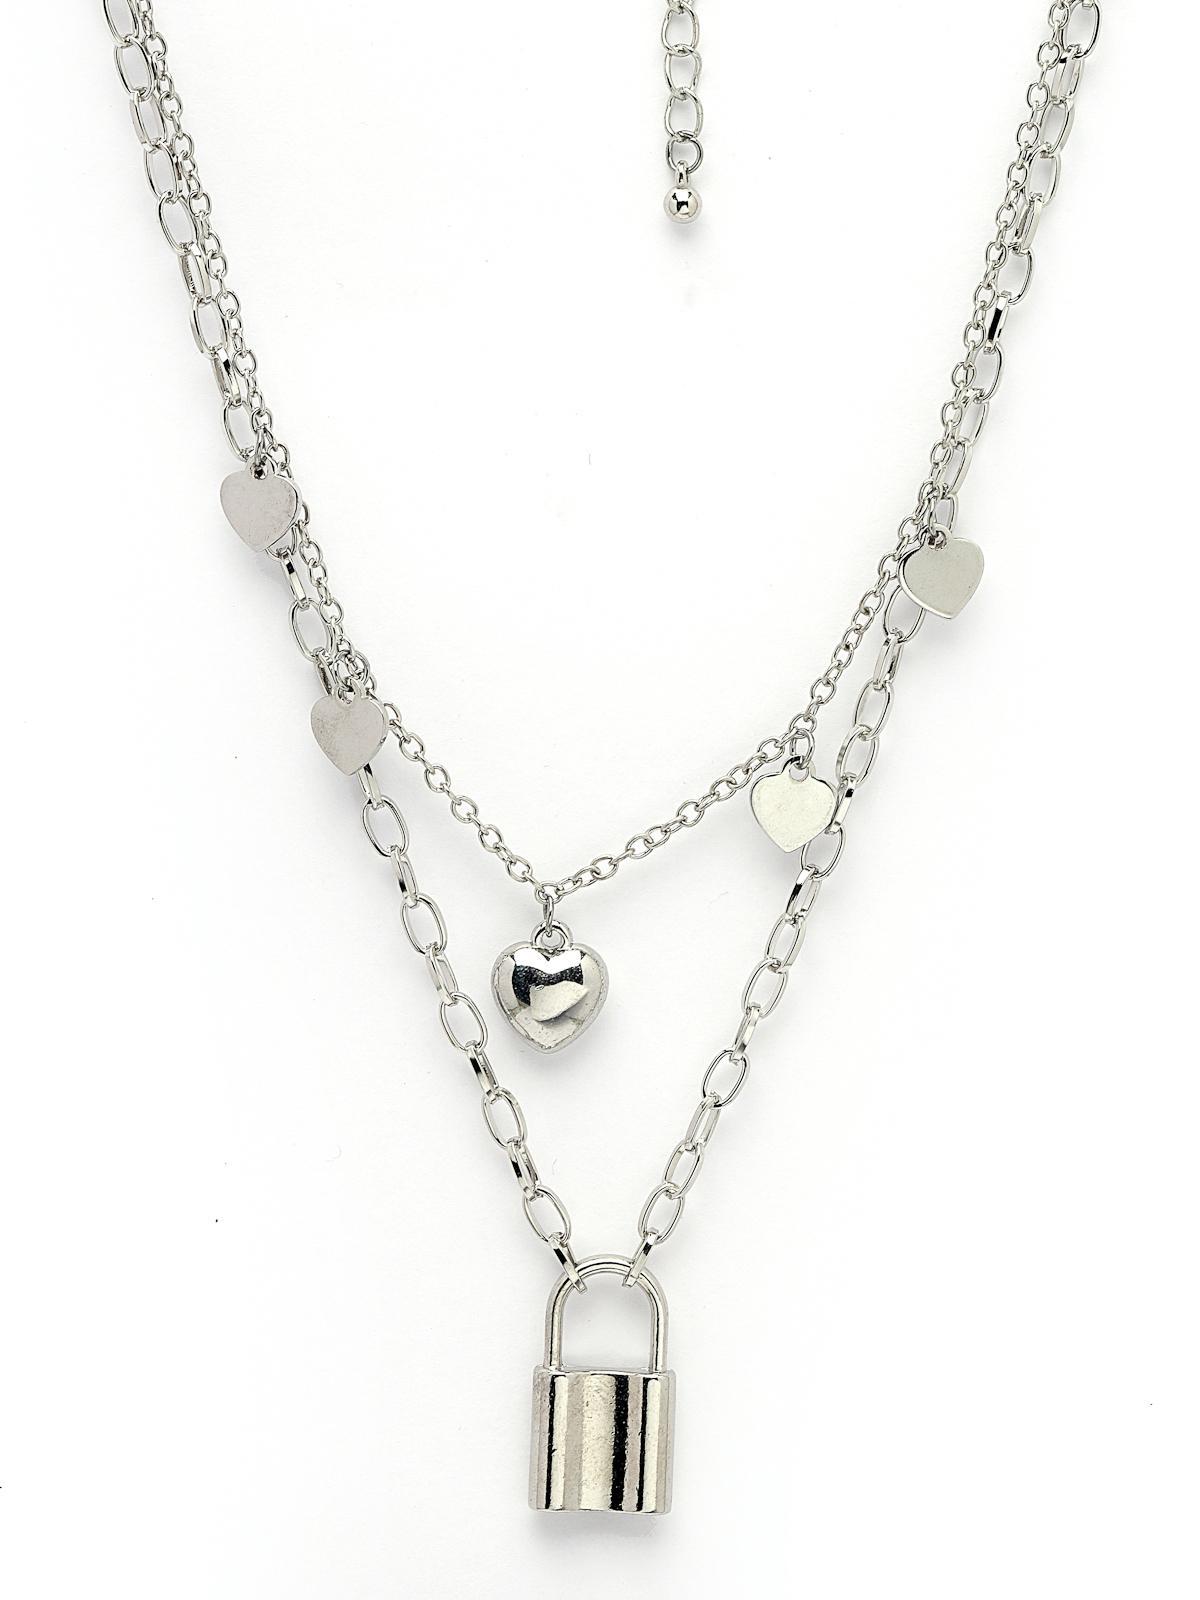
Scintillare by Sukkhi Decent Rhodium Plated Silver Heart Shaped With Lock Pendant Necklace for Women & Girls |Birthday Gift for Girls And Women Anniversary Gift for Wife| Gifts Collection|N106593
Type: Necklaces & Pendants
Brand: Scintillare by Sukkhi
Price: Rs. 293
 Enhance your elegance with Scintillare by Sukkhi's Decent Rhodium Plated Silver Heart Shaped with Lock Pendant Necklace. Ideal for women and girls, it's a perfect birthday or anniversary gift. The refined design features a heart-shaped pendant with a lock in rhodium-plated silver, adding a touch of timeless sophistication to any ensemble. Elevate your look with this stunning necklace, a decent and chic addition to your collection. Scintillare by Sukkhi offers a thoughtfully crafted choice from their Gifts Collection, ensuring every occasion is celebrated with grace and enduring style.Disclaimer:There may be slight variation in shade and colour due to photographic effects and monitor settings
Included: 1 Necklace